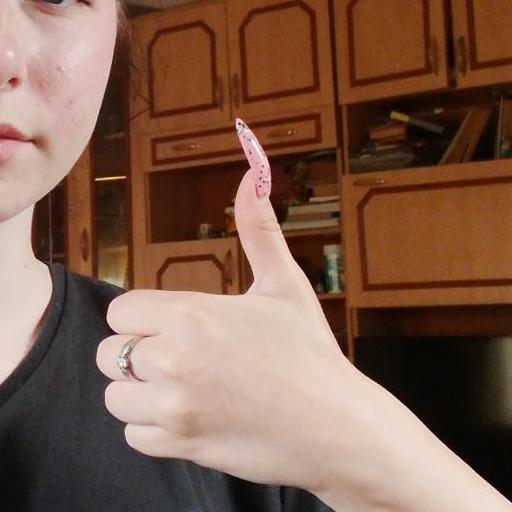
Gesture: like